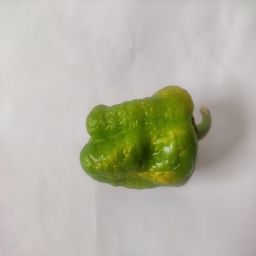
Crop: Bell Pepper
Quality: Ripe